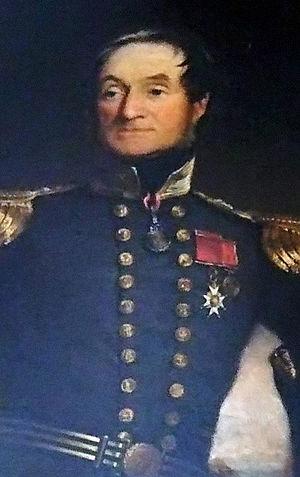
Le First Sea Lord ou « 1SL » est le titre du commandant général de la Royal Navy et de tous les services de la marine britannique. Il détient aussi le titre de chef d'état-major de la Marine. Il est membre du Comité des chefs d'état-major et de l'Admiralty Board. Il était auparavant nommé First Naval Lord.